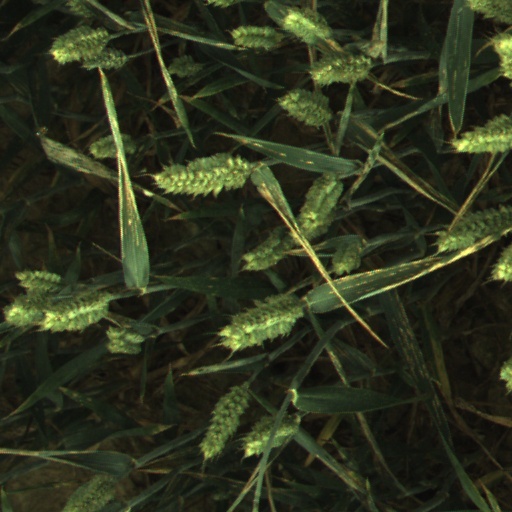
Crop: wheat